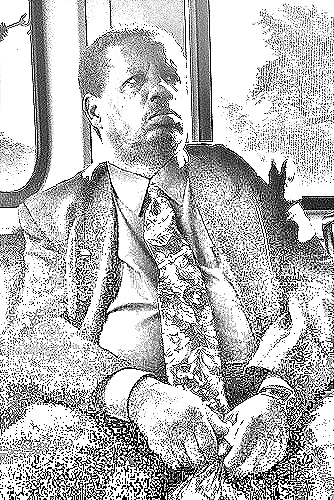
Portrait style: Sketch Portrait